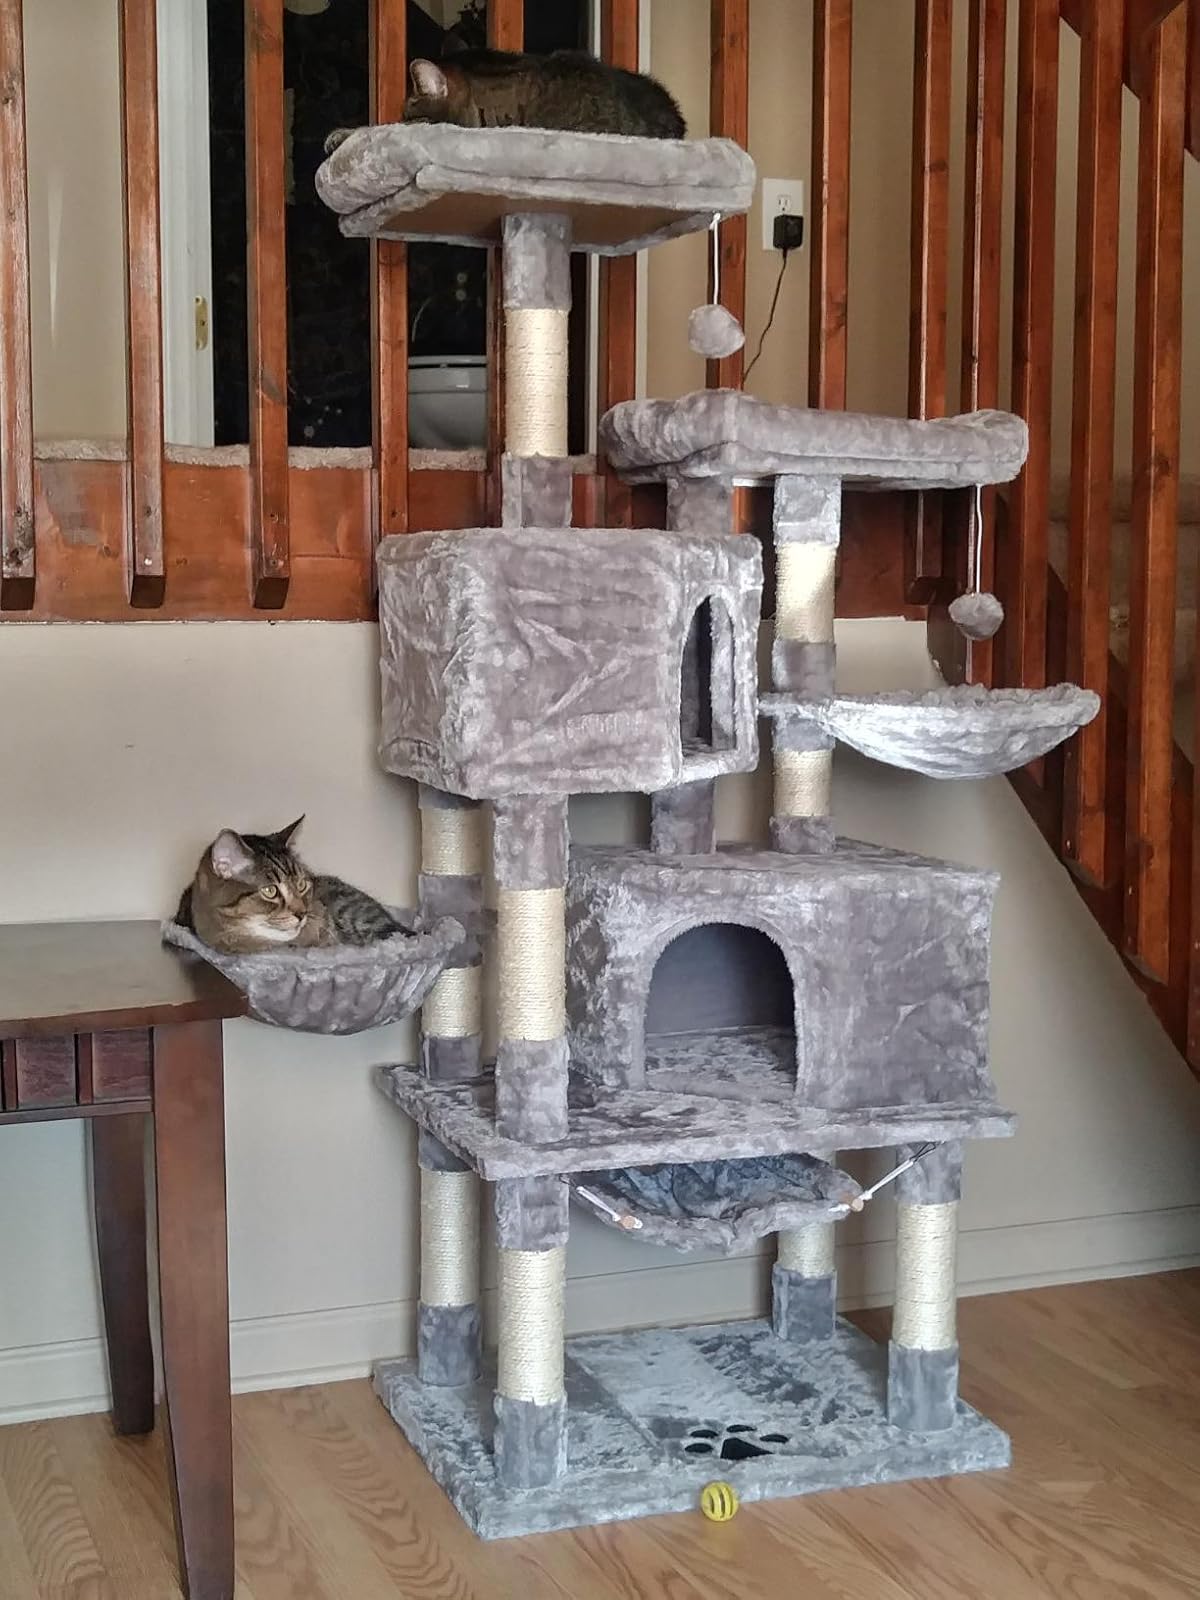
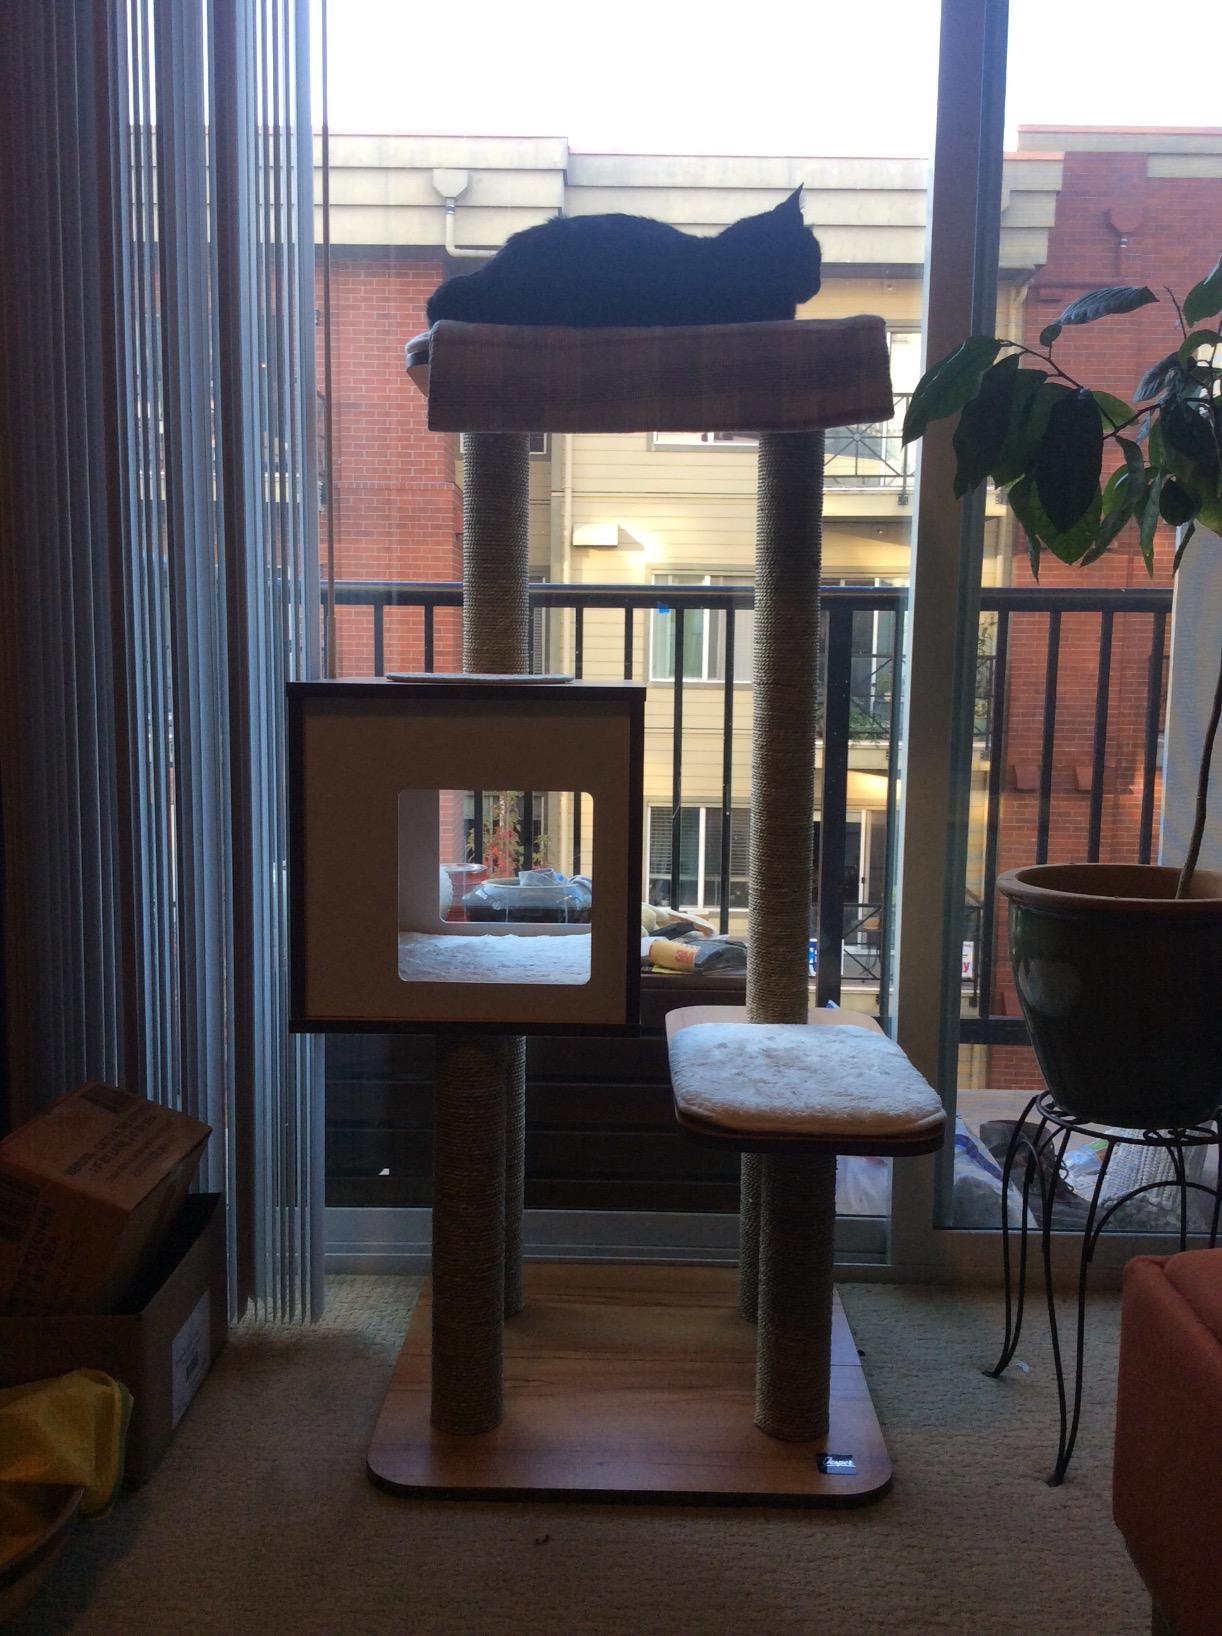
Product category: items_cat tree
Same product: no